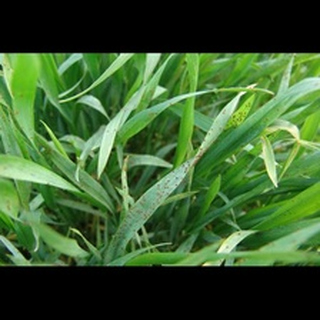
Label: wheat_mite